Eleftherios Noufrakis

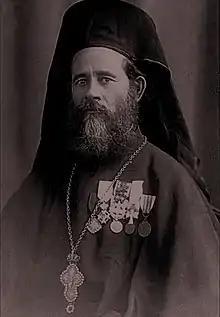

Archimandrite Eleftherios Noufrakis (born "Emmanuel Noufrakis", 1872 or 1874, Alones, Rethymno, Crete; died 5 August 1941, Athens) was a Greek Orthodox military priest. He is known for performing the first and only Divine Liturgy in the Hagia Sophia since the 1453 fall of Constantinople.